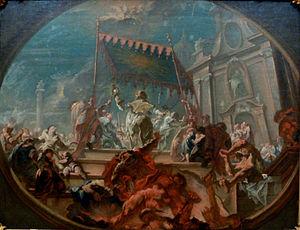
Tanchelin, Tanchelme ou encore Tanchelm d'Anvers, né en Zélande à une date inconnue et mort en 1115 à Anvers est un prédicateur illuminé, un prophète "communaliste" du début du XIIᵉ siècle, connu surtout pour son anticléricalisme. Il fut condamné comme hérétique.
L'abbaye de Parc, improprement appelée abbaye du parc, est une abbaye de chanoines prémontrés située à Heverlee, en Belgique, près de Louvain. Fondée en 1129 sur des terres données aux prémontrés de Laon par le duc de Brabant, Godefroid le Barbu, elle a déjà traversé près de 900 ans d'histoire.